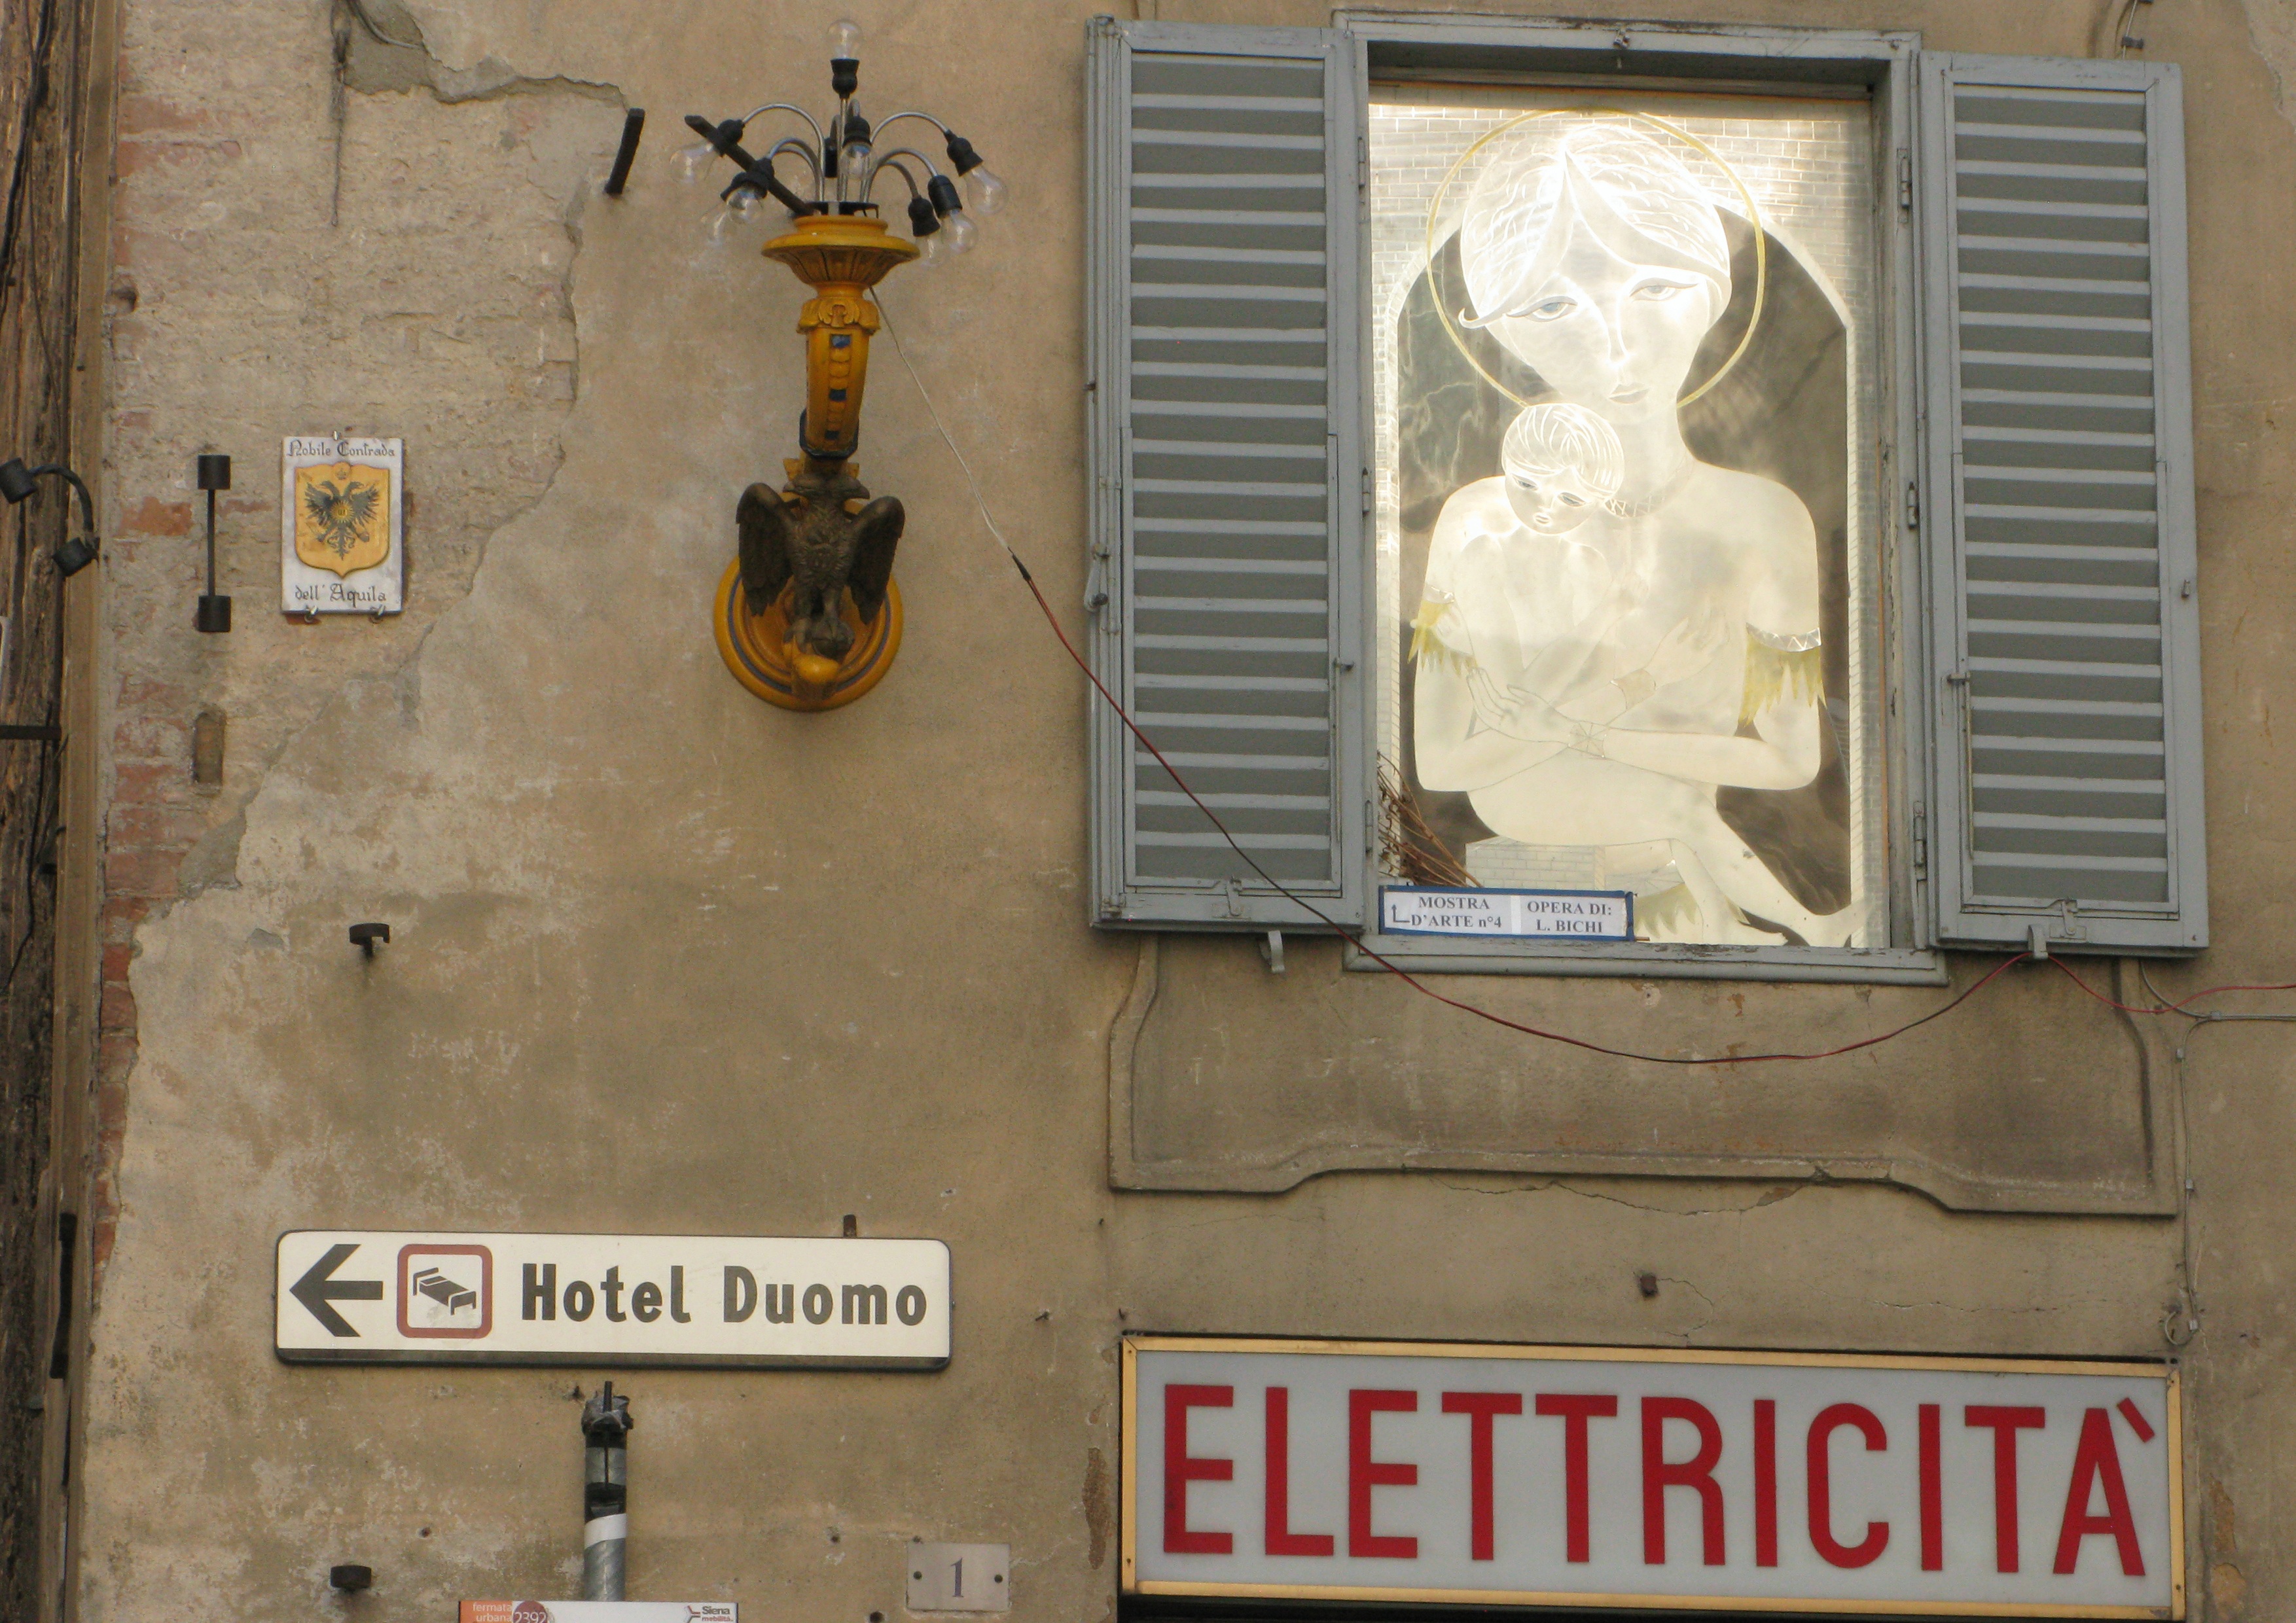
architecture, building, urban, wall, travel, europe, italy, tuscany, historic, medieval, art, italia, scene, european, sienna